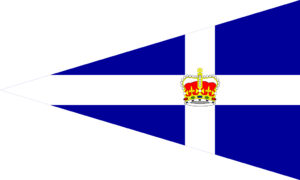
Pavillon du Royal Thames Yacht Club en miroir
Tableau du Palmarès de la Coupe de l'America.
Le yacht Cambria a été le premier challenger britannique pour la Coupe de l'America du New York Yacht Club en 1870.
La Coupe de l'America est une compétition nautique internationale à la voile, voulue par ses initiateurs comme un défi amical et perpétuel entre Yacht Clubs de différentes nations et définie sous cette dénomination en 1857 par les membres du New York Yacht Club, vainqueurs, six ans plus tôt, en 1851, avec la goélette America, de la régate internationale originelle, organisée autour de l'île de Wight, par le Royal Yacht Squadron, en marge de l'exposition universelle de Londres.